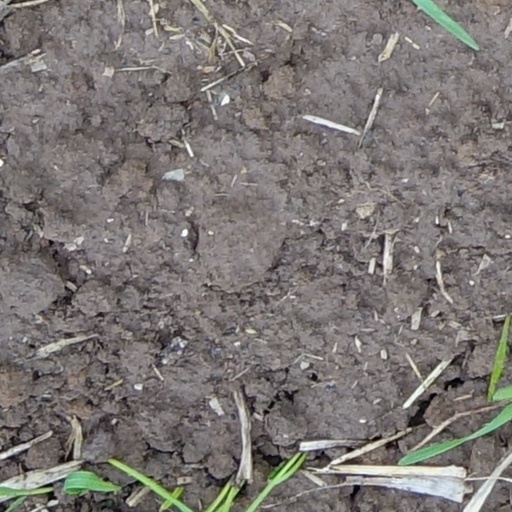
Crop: wheat